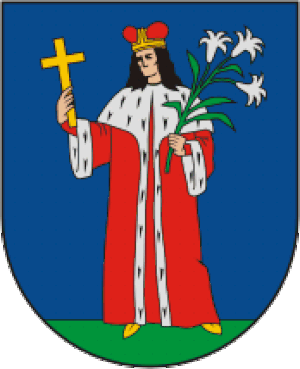
Nemunaitis
Våbenet viser Sankt Kasimir.
Nemunaitis er en lille by i Alytus apskritis i det sydlige Litauen. I 2001 havde det en befolkning på 218 indbyggere.